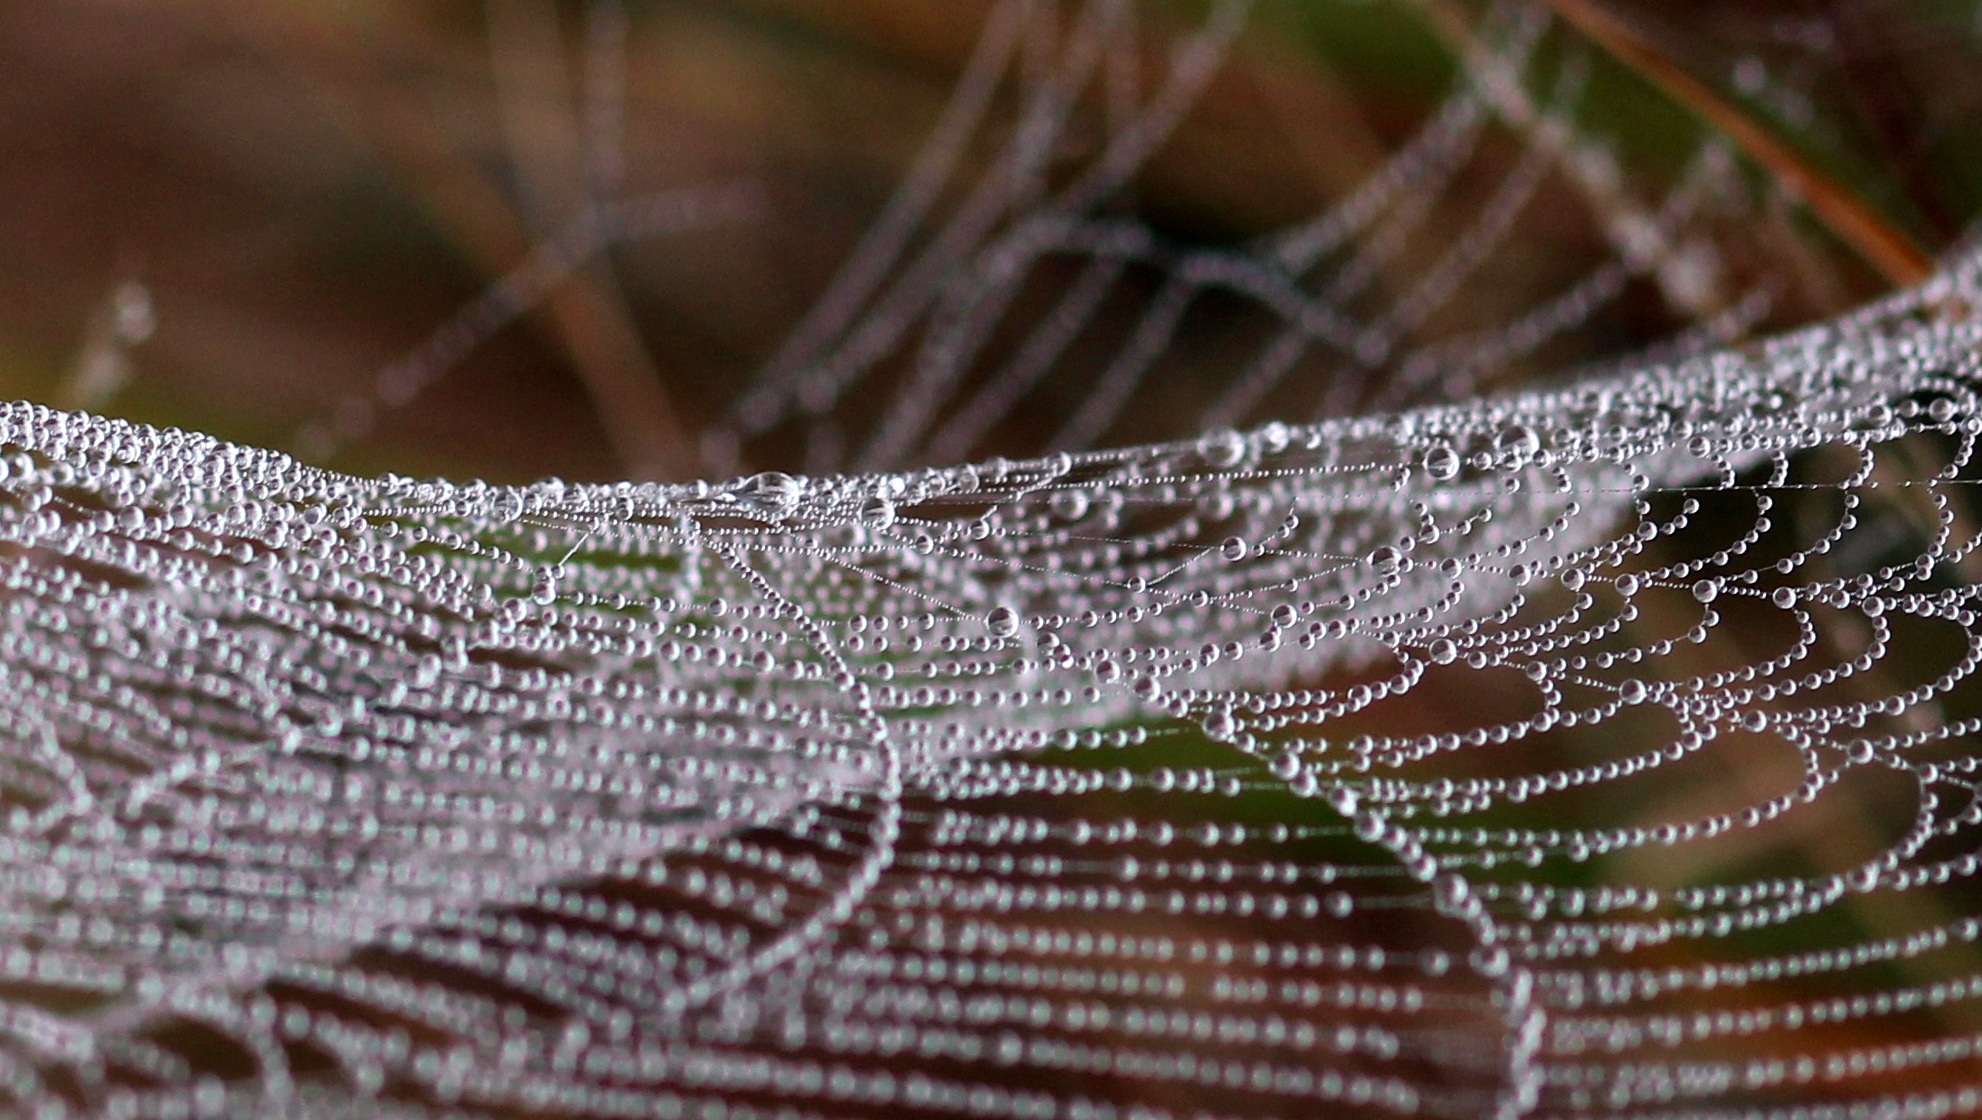
water, nature, branch, dew, leaf, frost, fauna, material, invertebrate, spider web, close up, spider, place, arachnid, drops, moisture, macro photography